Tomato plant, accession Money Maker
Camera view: tilt-top (135 deg); turntable rotation: 240 degrees
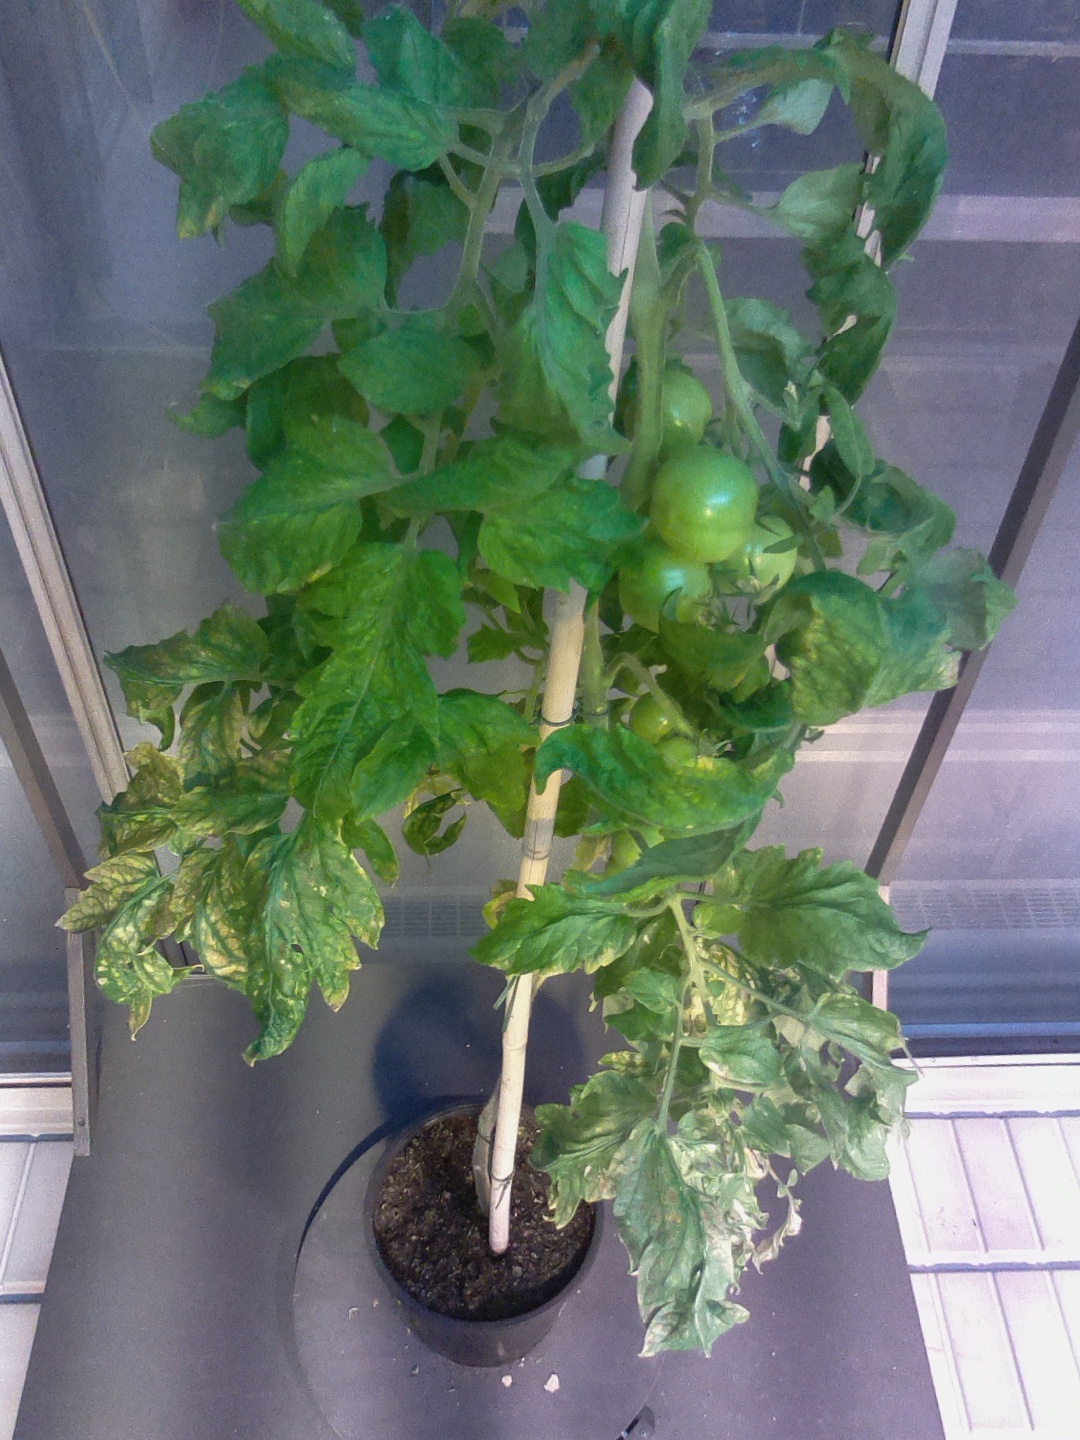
BBCH growth stage 78: 80% -90% of final fruit size